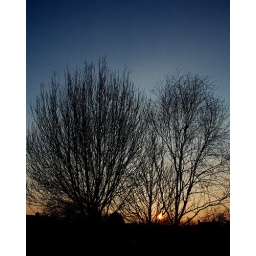
On a field in Amersham, the outline of the trees looked good against the dusk.